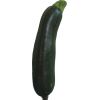
Label: dark_zucchini